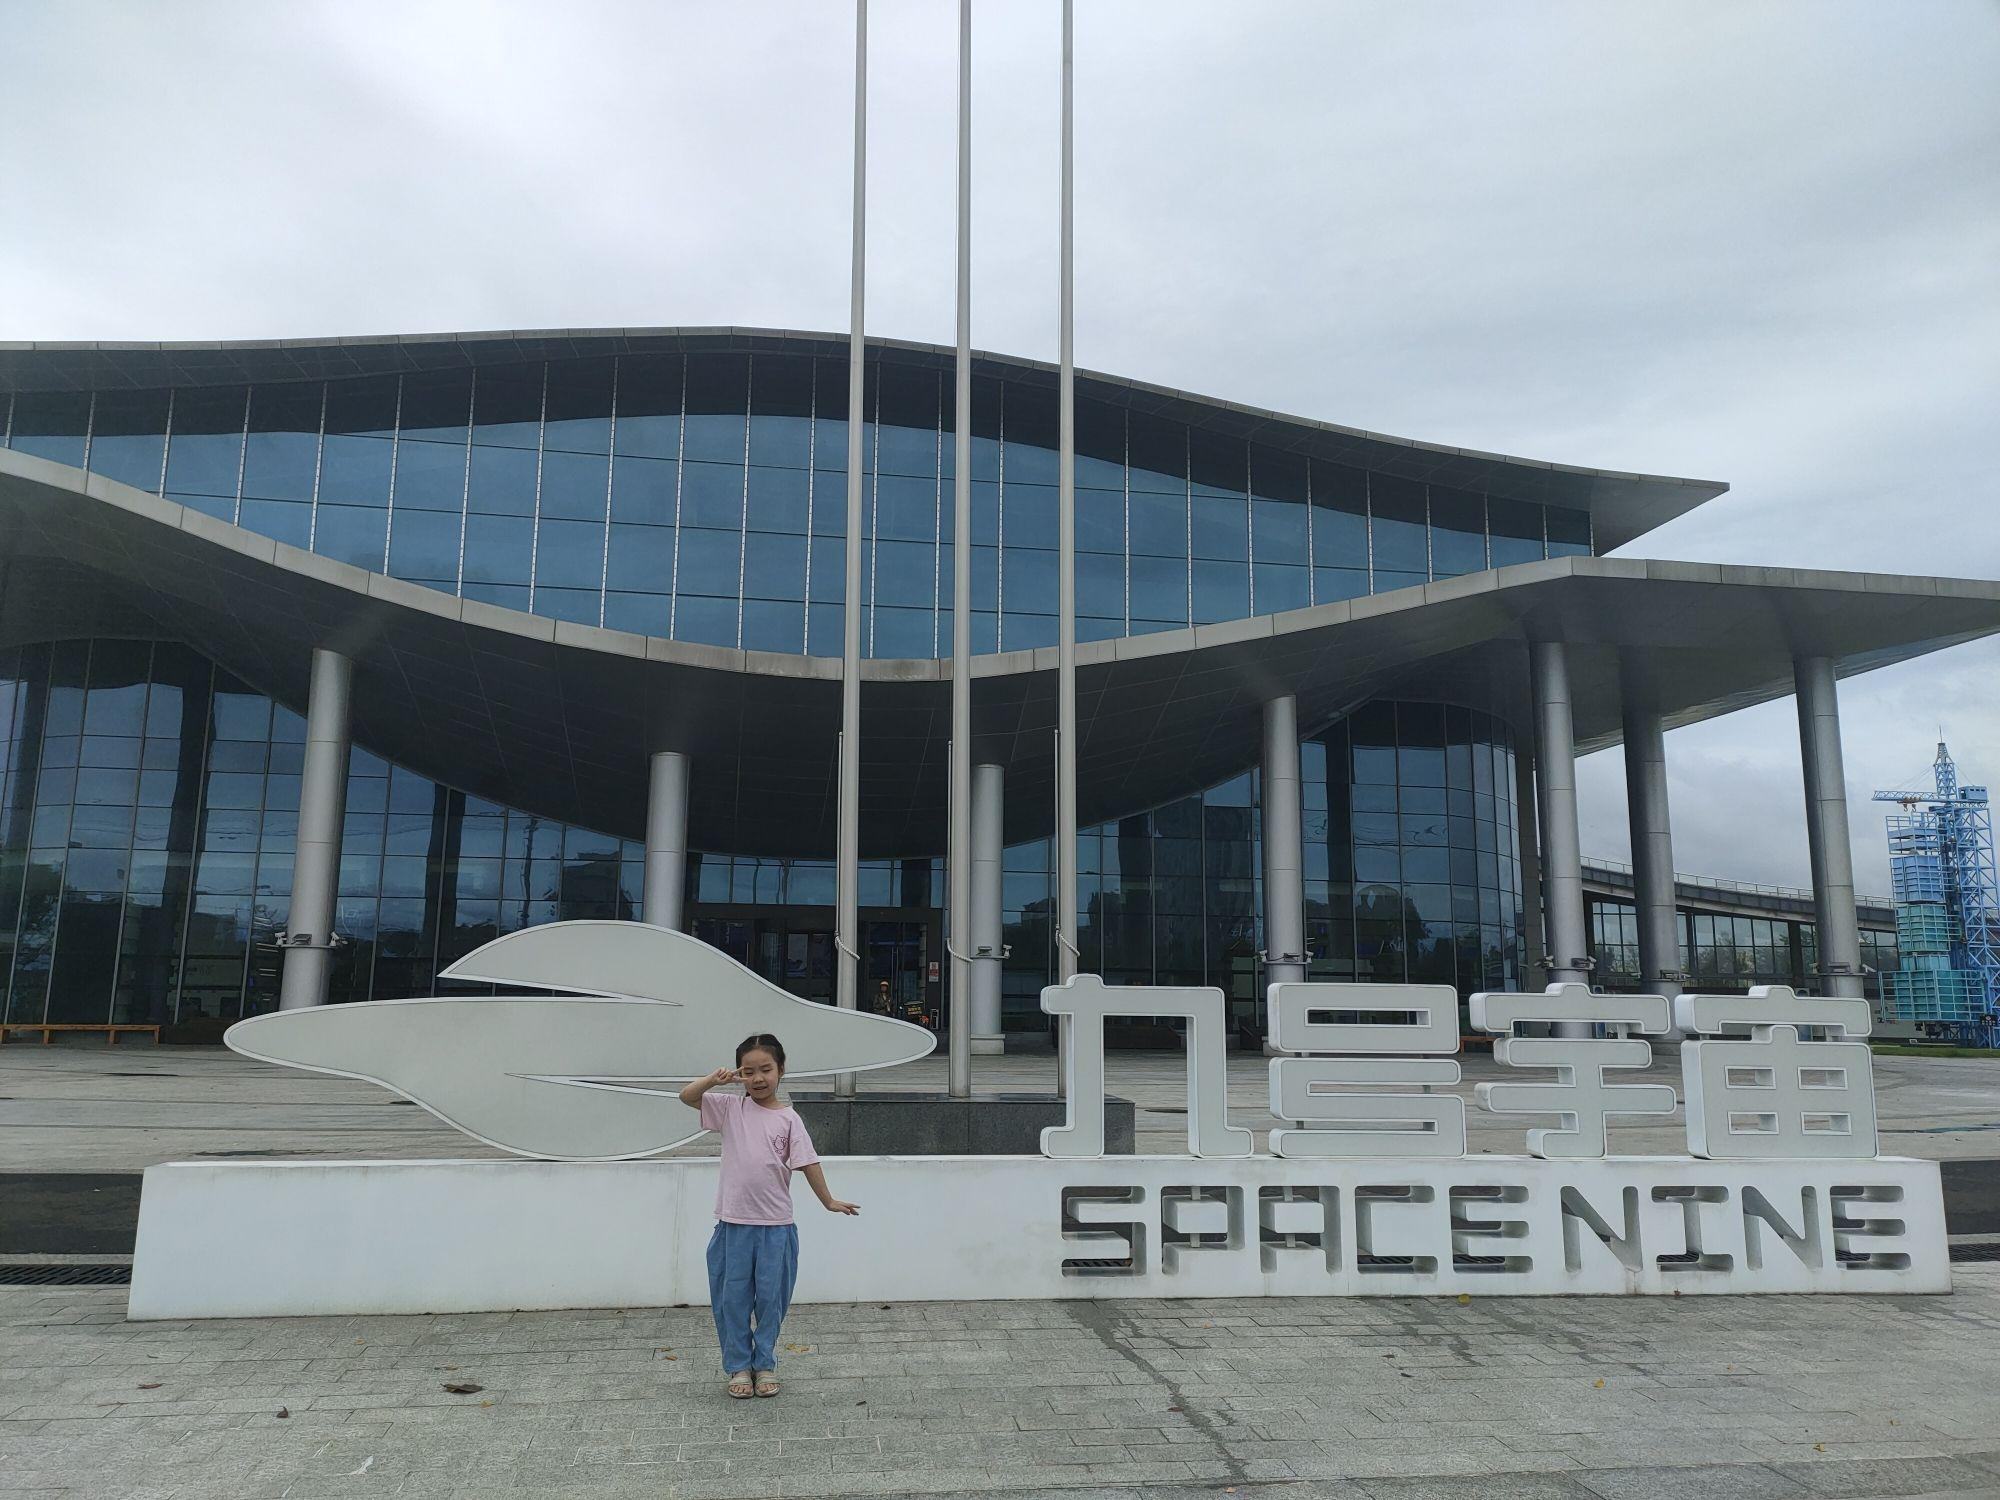
地标名称：九号宇宙航天探索中心
所在城市：荆州市·松滋市